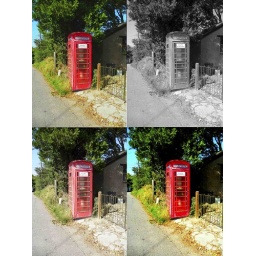
Somewhere in england this poor phone box needed some 'artistic' attention...